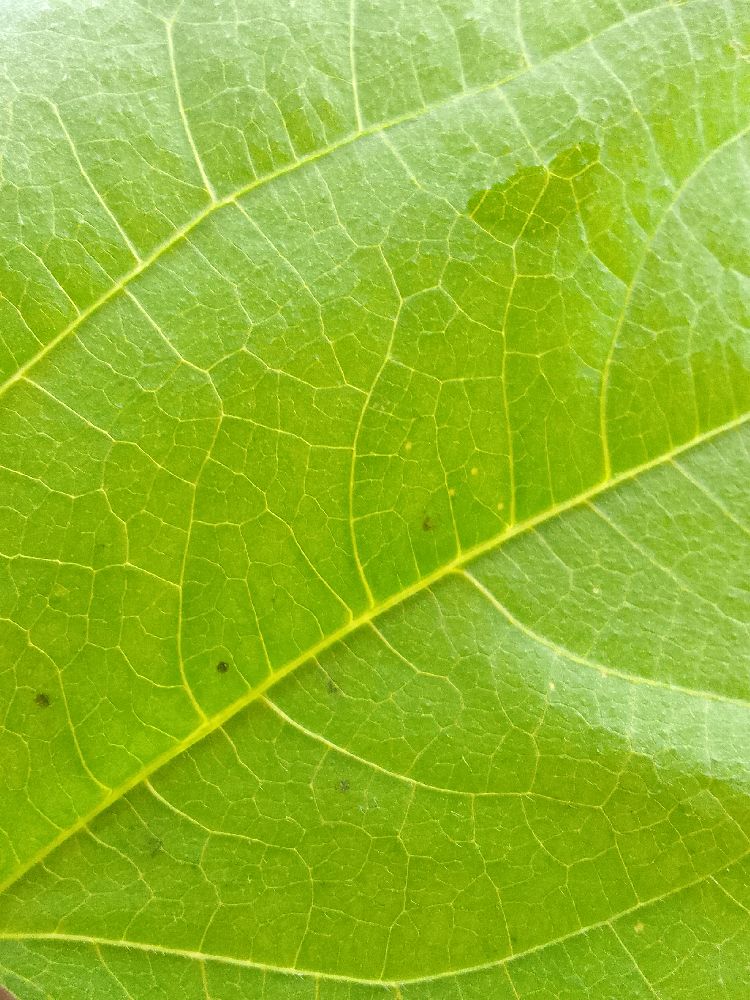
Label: healthy